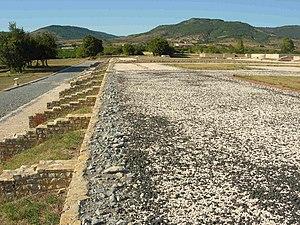
Site archéologique romain d'Alba-la-Romaine, Ardèche, France.